Teatro del Lago

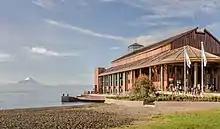
The Teatro del Lago.

Housed in a 10,000 m2 building, and located on the shores of Llanquihue Lake, the Teatro del Lago includes the 1,178 capacity "Espacio Volcán Tronador – Sala Nestlé" concert hall; an amphitheater, seating 270, and a range of other multipurpose salons and foyers, exhibition areas, rehearsal spaces, conference rooms and congress halls. The theater was designed by a host of architects over twelve years.